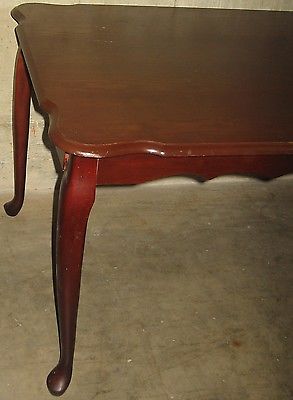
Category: table